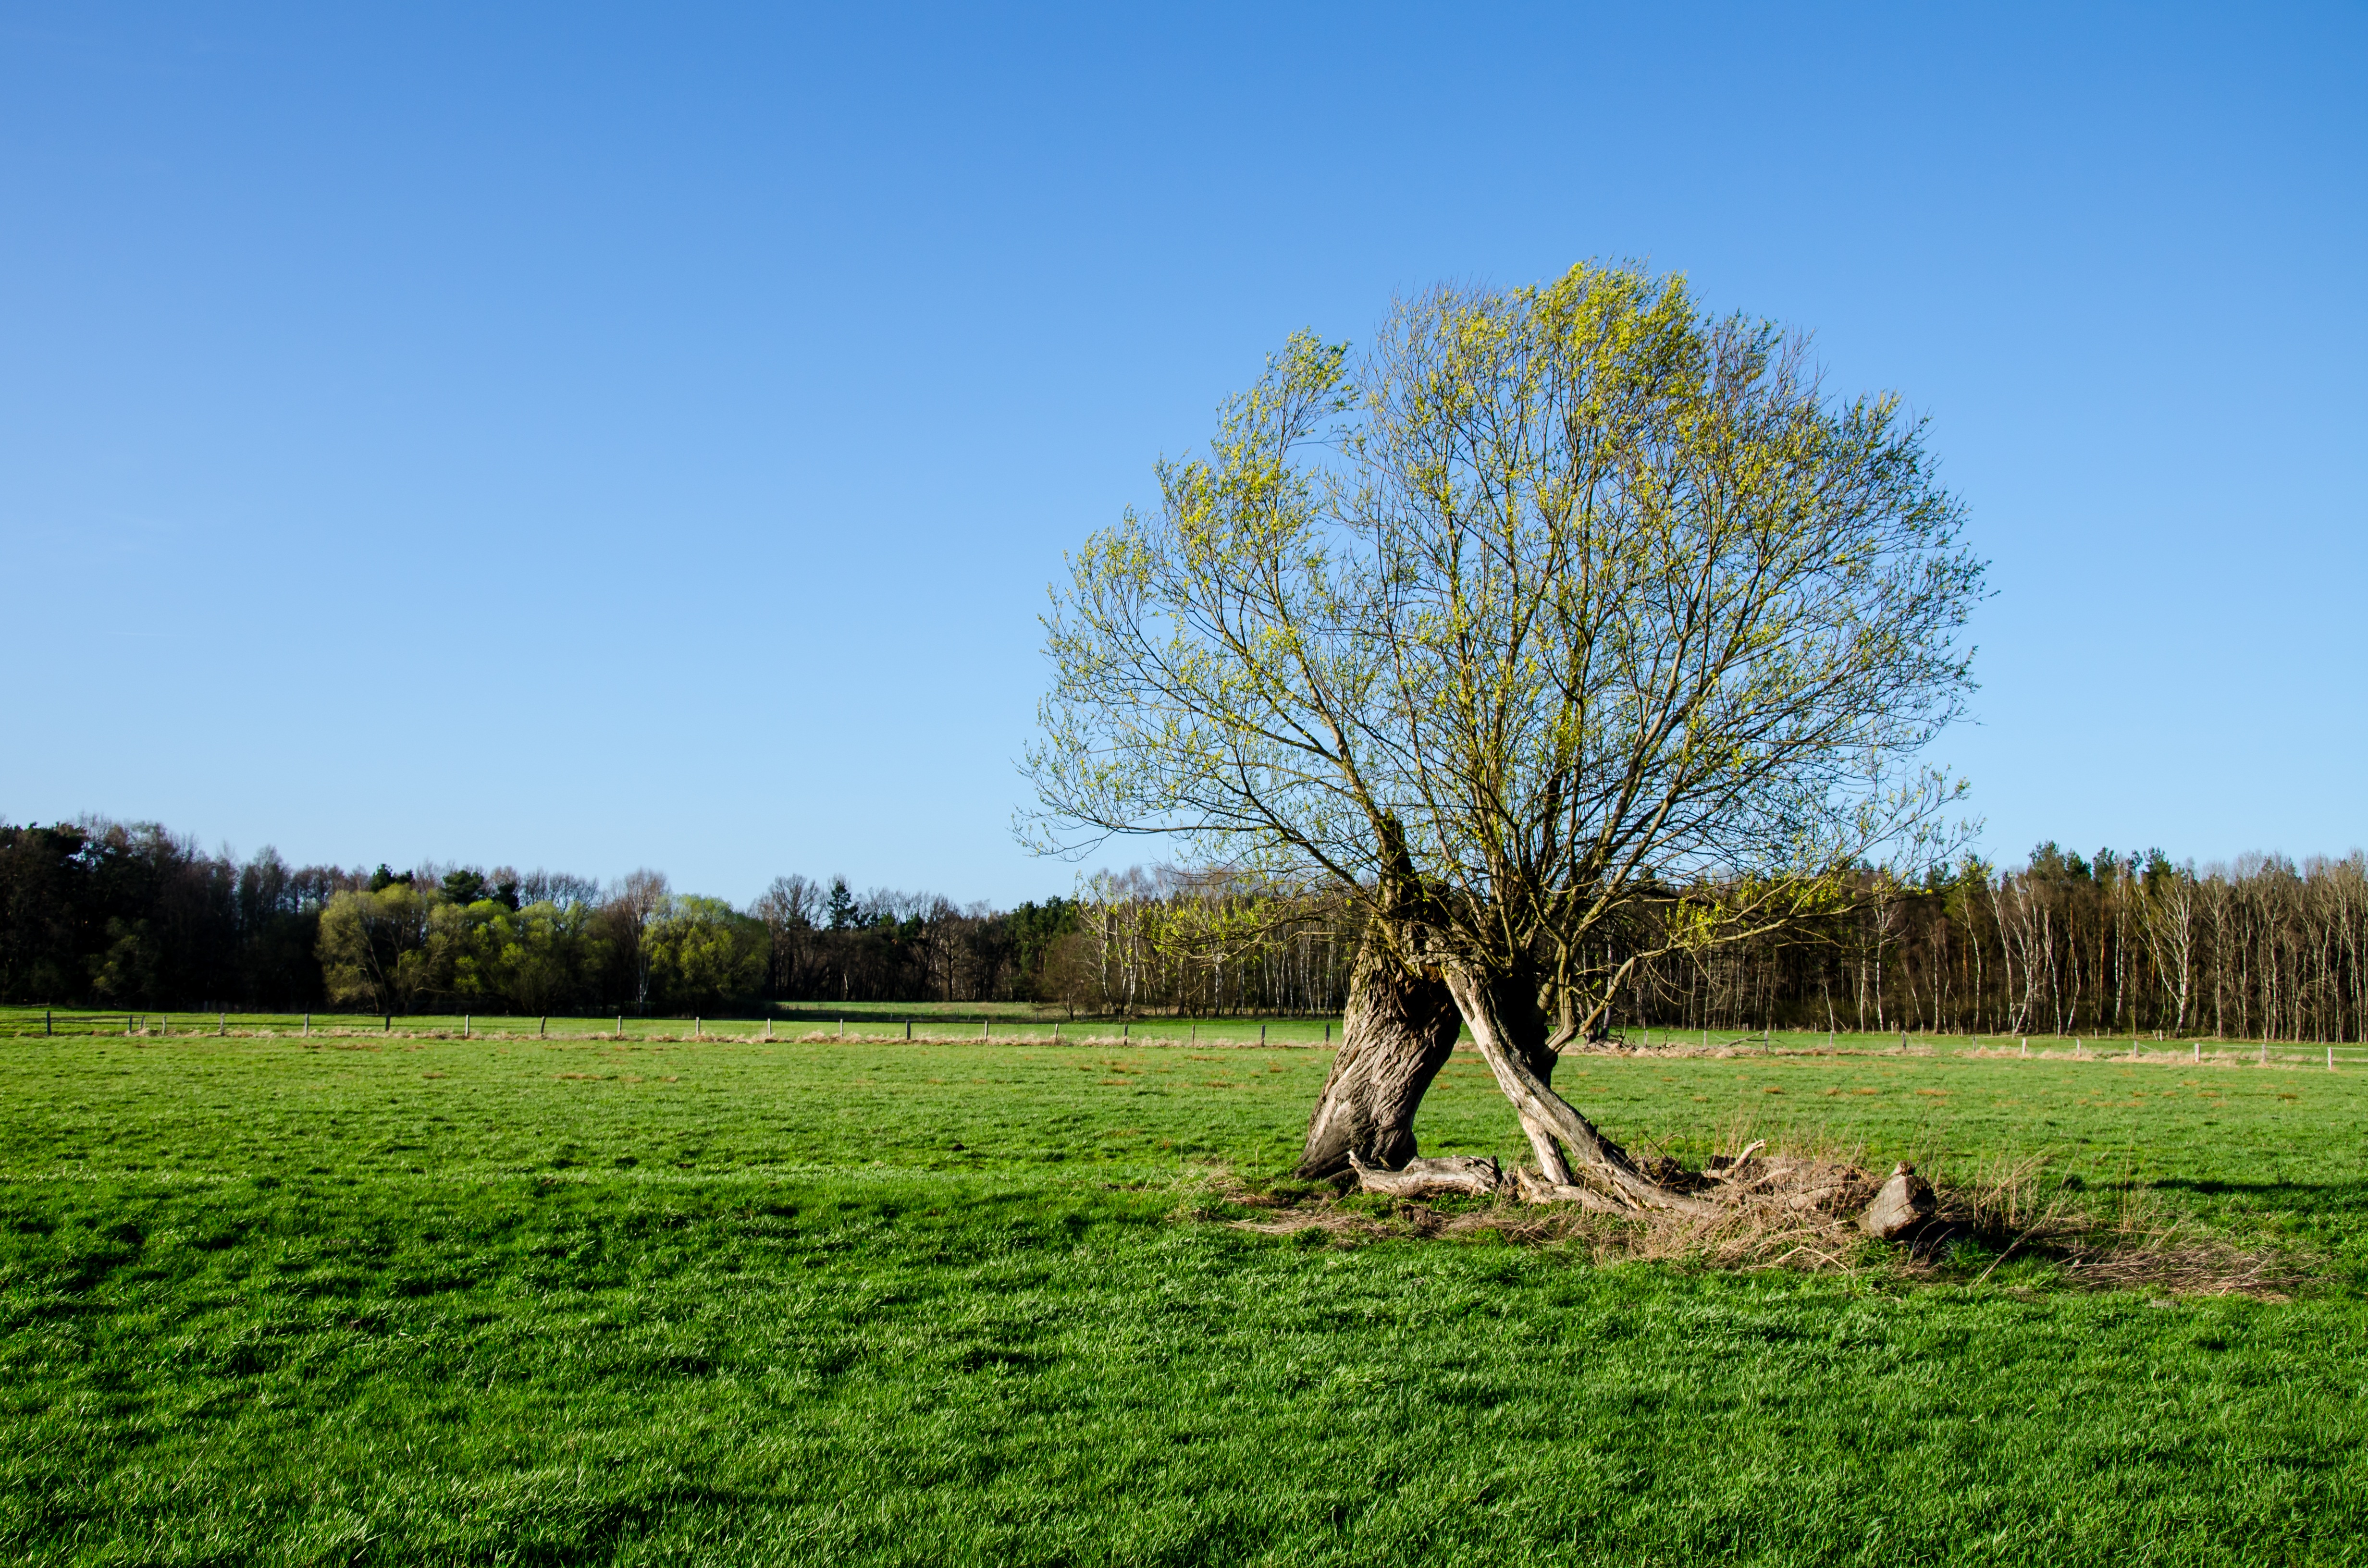
landscape, tree, nature, grass, blossom, cloud, plant, sky, sun, field, lawn, meadow, prairie, leaf, hill, flower, bloom, spring, green, fluffy, pasture, soil, blue, agriculture, close, savanna, plain, background image, sunny, background, grassland, branches, plantation, woodland, bud, ecosystem, filigree, rural area, spring awakening, depend, desktop background, screen background, grazing greenhouse, weeping willow, hanging branches, first leaves, pussy willow, natural environment, grass family, woody plant, grazing kate